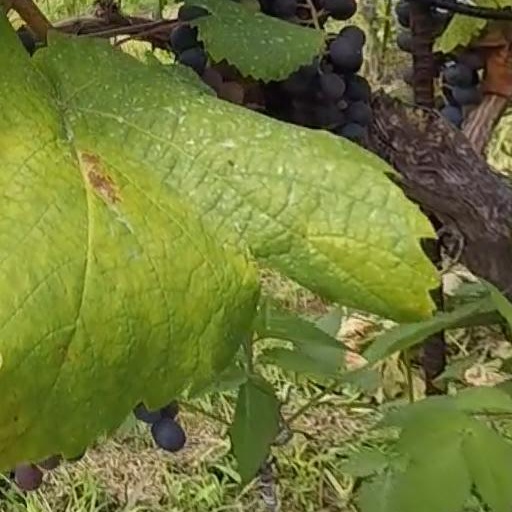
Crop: grape